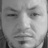
Emotion: neutral